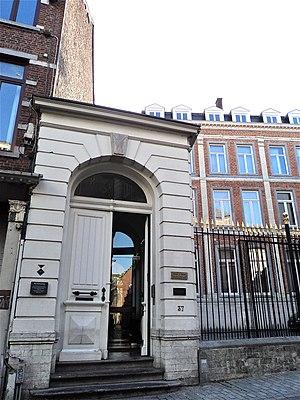
Cette page regroupe l'ensemble des monuments classés de la ville de Louvain.